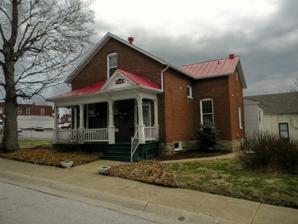
Building: Henry F. Beinke House
Country: United States of America
Year built: 1878
Historic house in Missouri, United States United States historic place Henry F. Beinke House U.S. National Register of Historic Places Beinke House, March 2013 Show map of Missouri Show map of the United States Location 610 Jefferson Street, Washington, Missouri Coordinates 38°33′19″N 91°0′50″W / 38.55528°N 91.01389°W / 38.55528; -91.01389 Area less than one acre Built c. 1878 ( 1878 ) , c. 1900 Built by Beinke, Henry H. Architectural style Missouri-German MPS Washington, Missouri MPS NRHP reference No. 00001090 Added to NRHP September 14, 2000 The Henry F. Beinke House (also known as the Wm. Wollbrink House ) is a historic house located at 610 Jefferson Street in Washington , Franklin County, Missouri . It is locally significant as an example go the Missouri-German style of architecture. Description and history It was built about 1878, and is a 1 + 1 ⁄ 2 -story, side entry brick dwelling resting on a stone foundation. The facade is three bays wide and it has a side-facing gable roof and segmental arched door and window openings. It has a small rear addition added about 1900. It was listed on the National Register of Historic Places on September 14, 2000. References